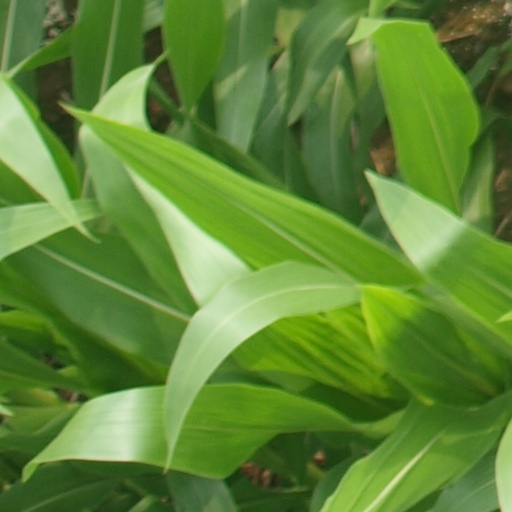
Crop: maize; corn